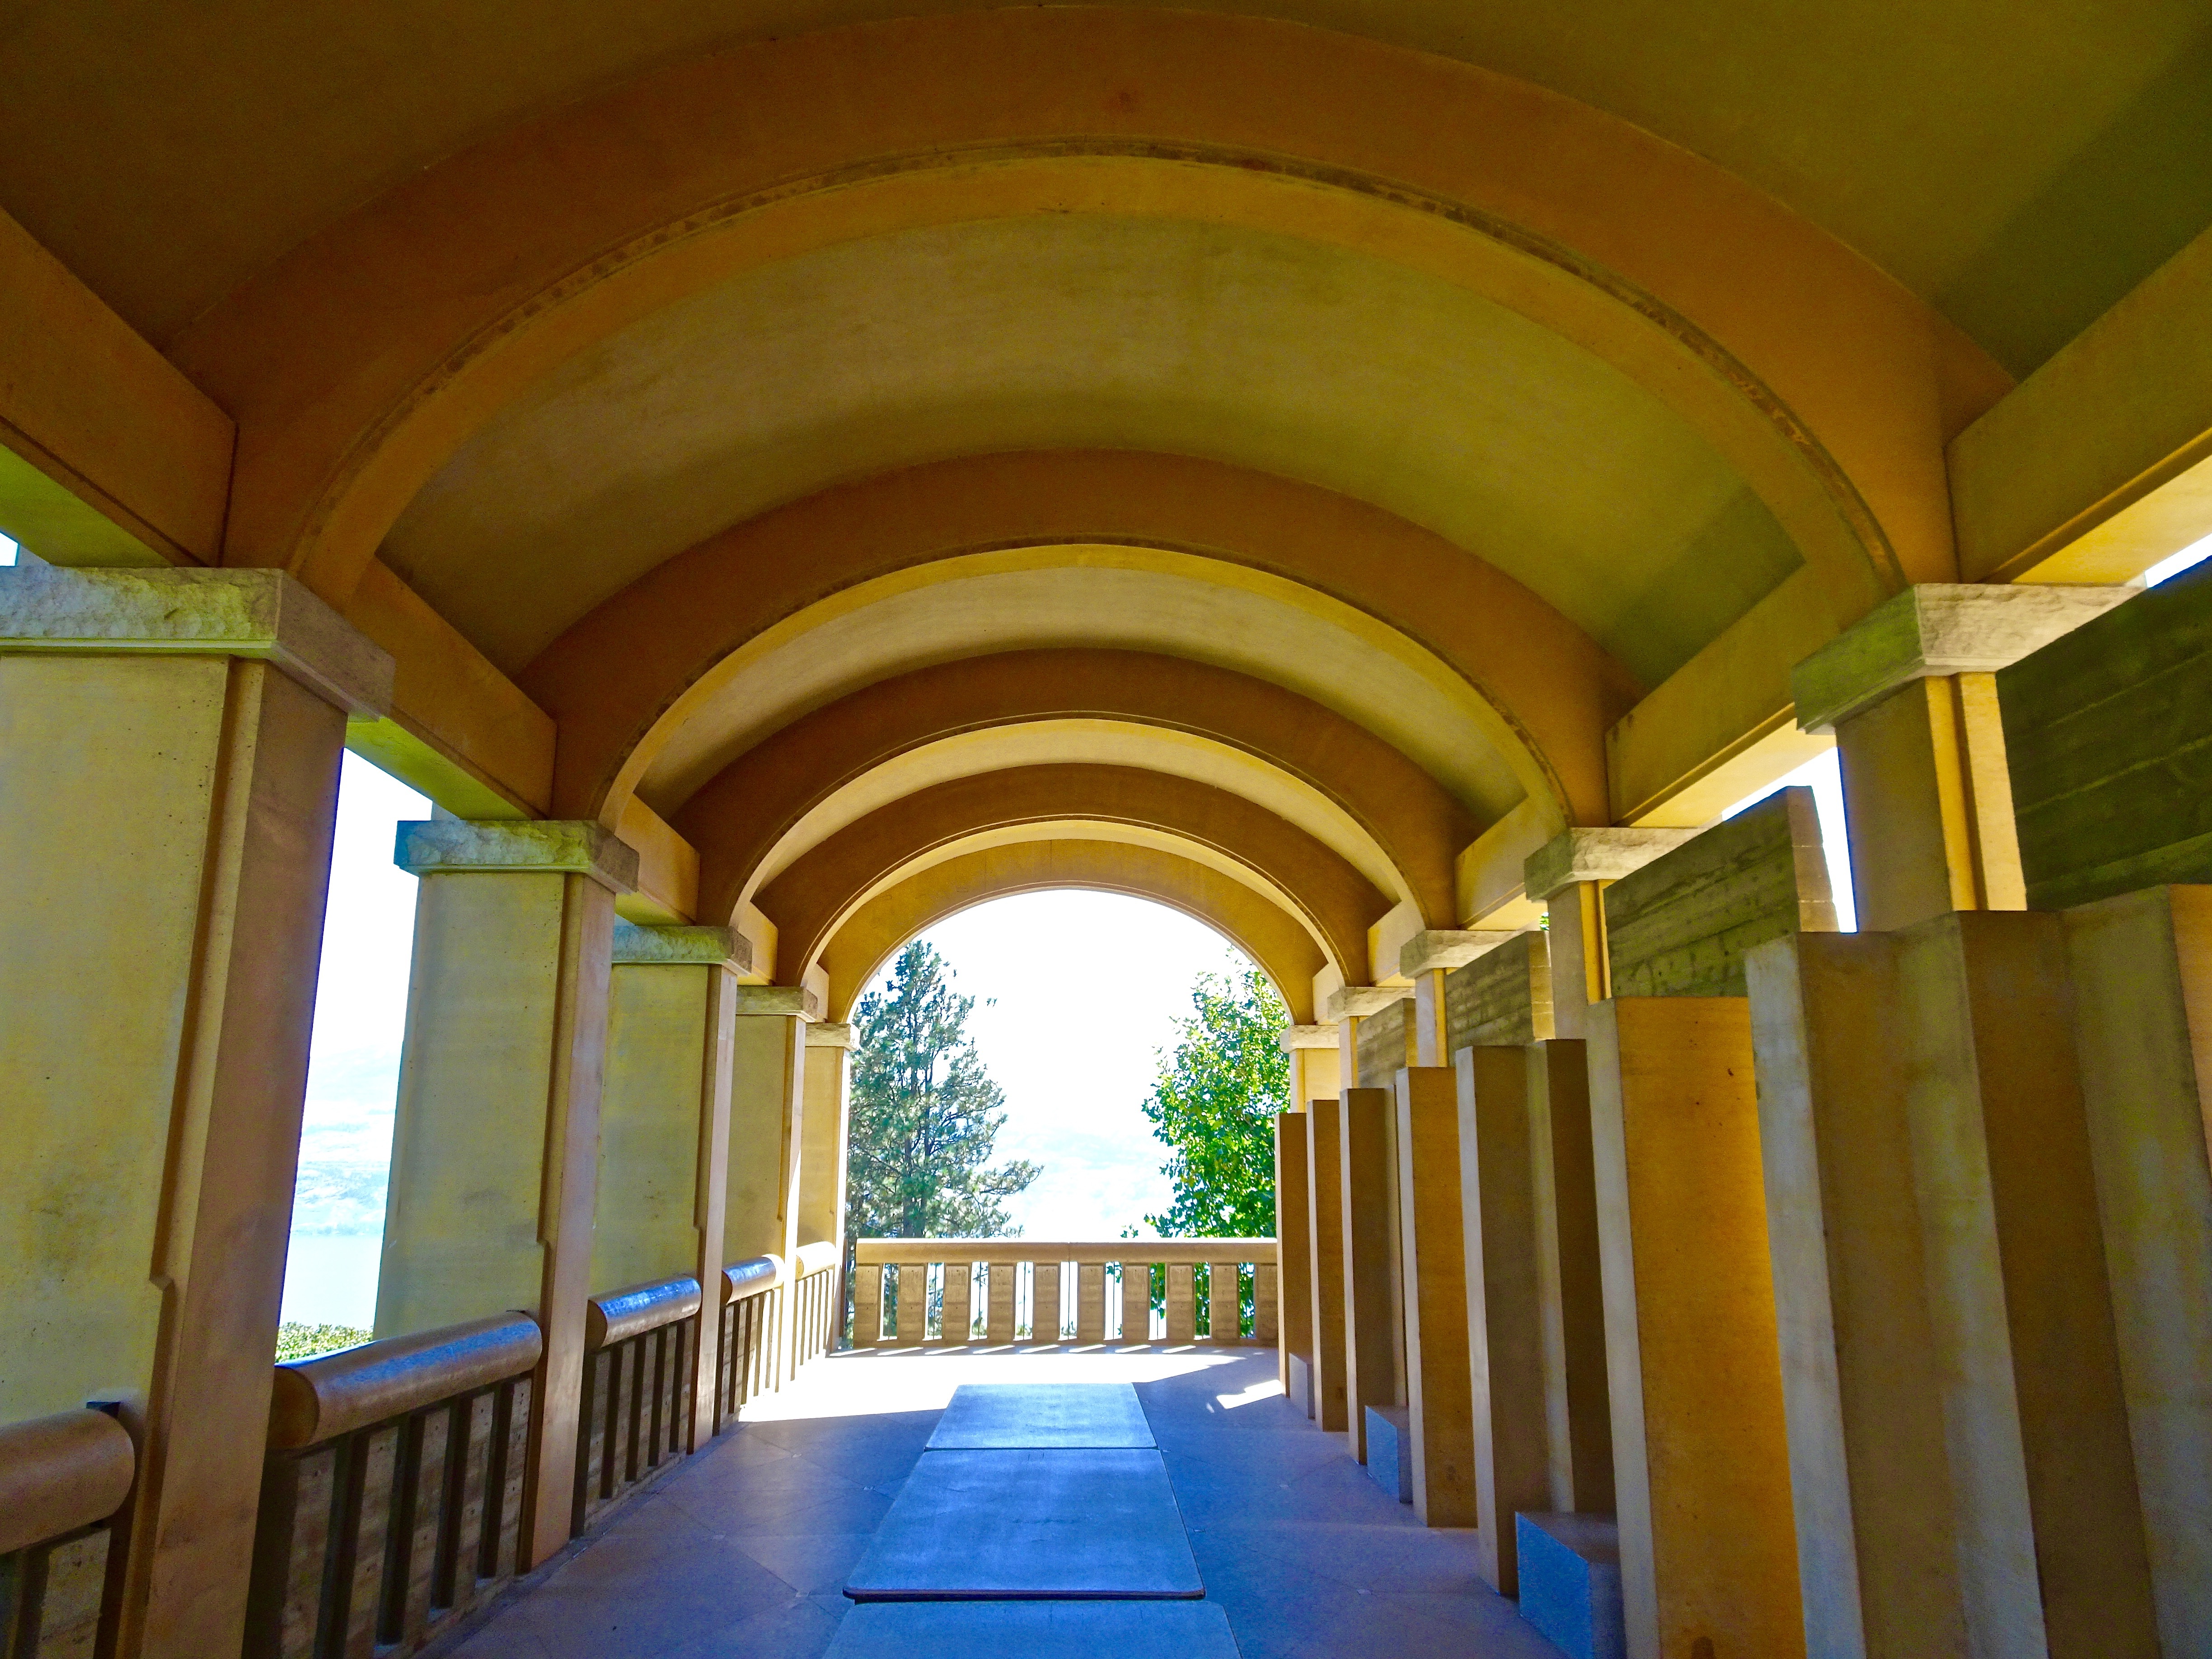
architecture, house, building, palace, stone, arch, ceiling, column, hall, place of worship, interior design, design, arches, symmetry, style, classic, estate, shapes, decorate, daylighting